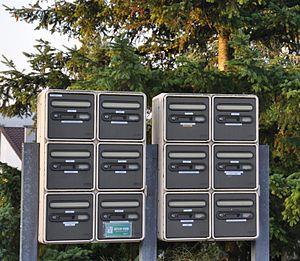
Cidex (""Courrier Individuel à Distribution EXeptionnelle""), groupement de boites aux lettres en France."
L’adresse postale ou adressage, est la localisation complète du destinataire d'un courrier. Elle est inscrite sur l'enveloppe par l'expéditeur du courrier et permet à l'entreprise postale d'acheminer et de distribuer ledit courrier.